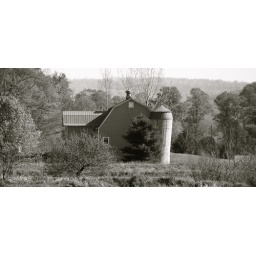
two views of a gambrel-roofed barn up the road from us in Westford, New York